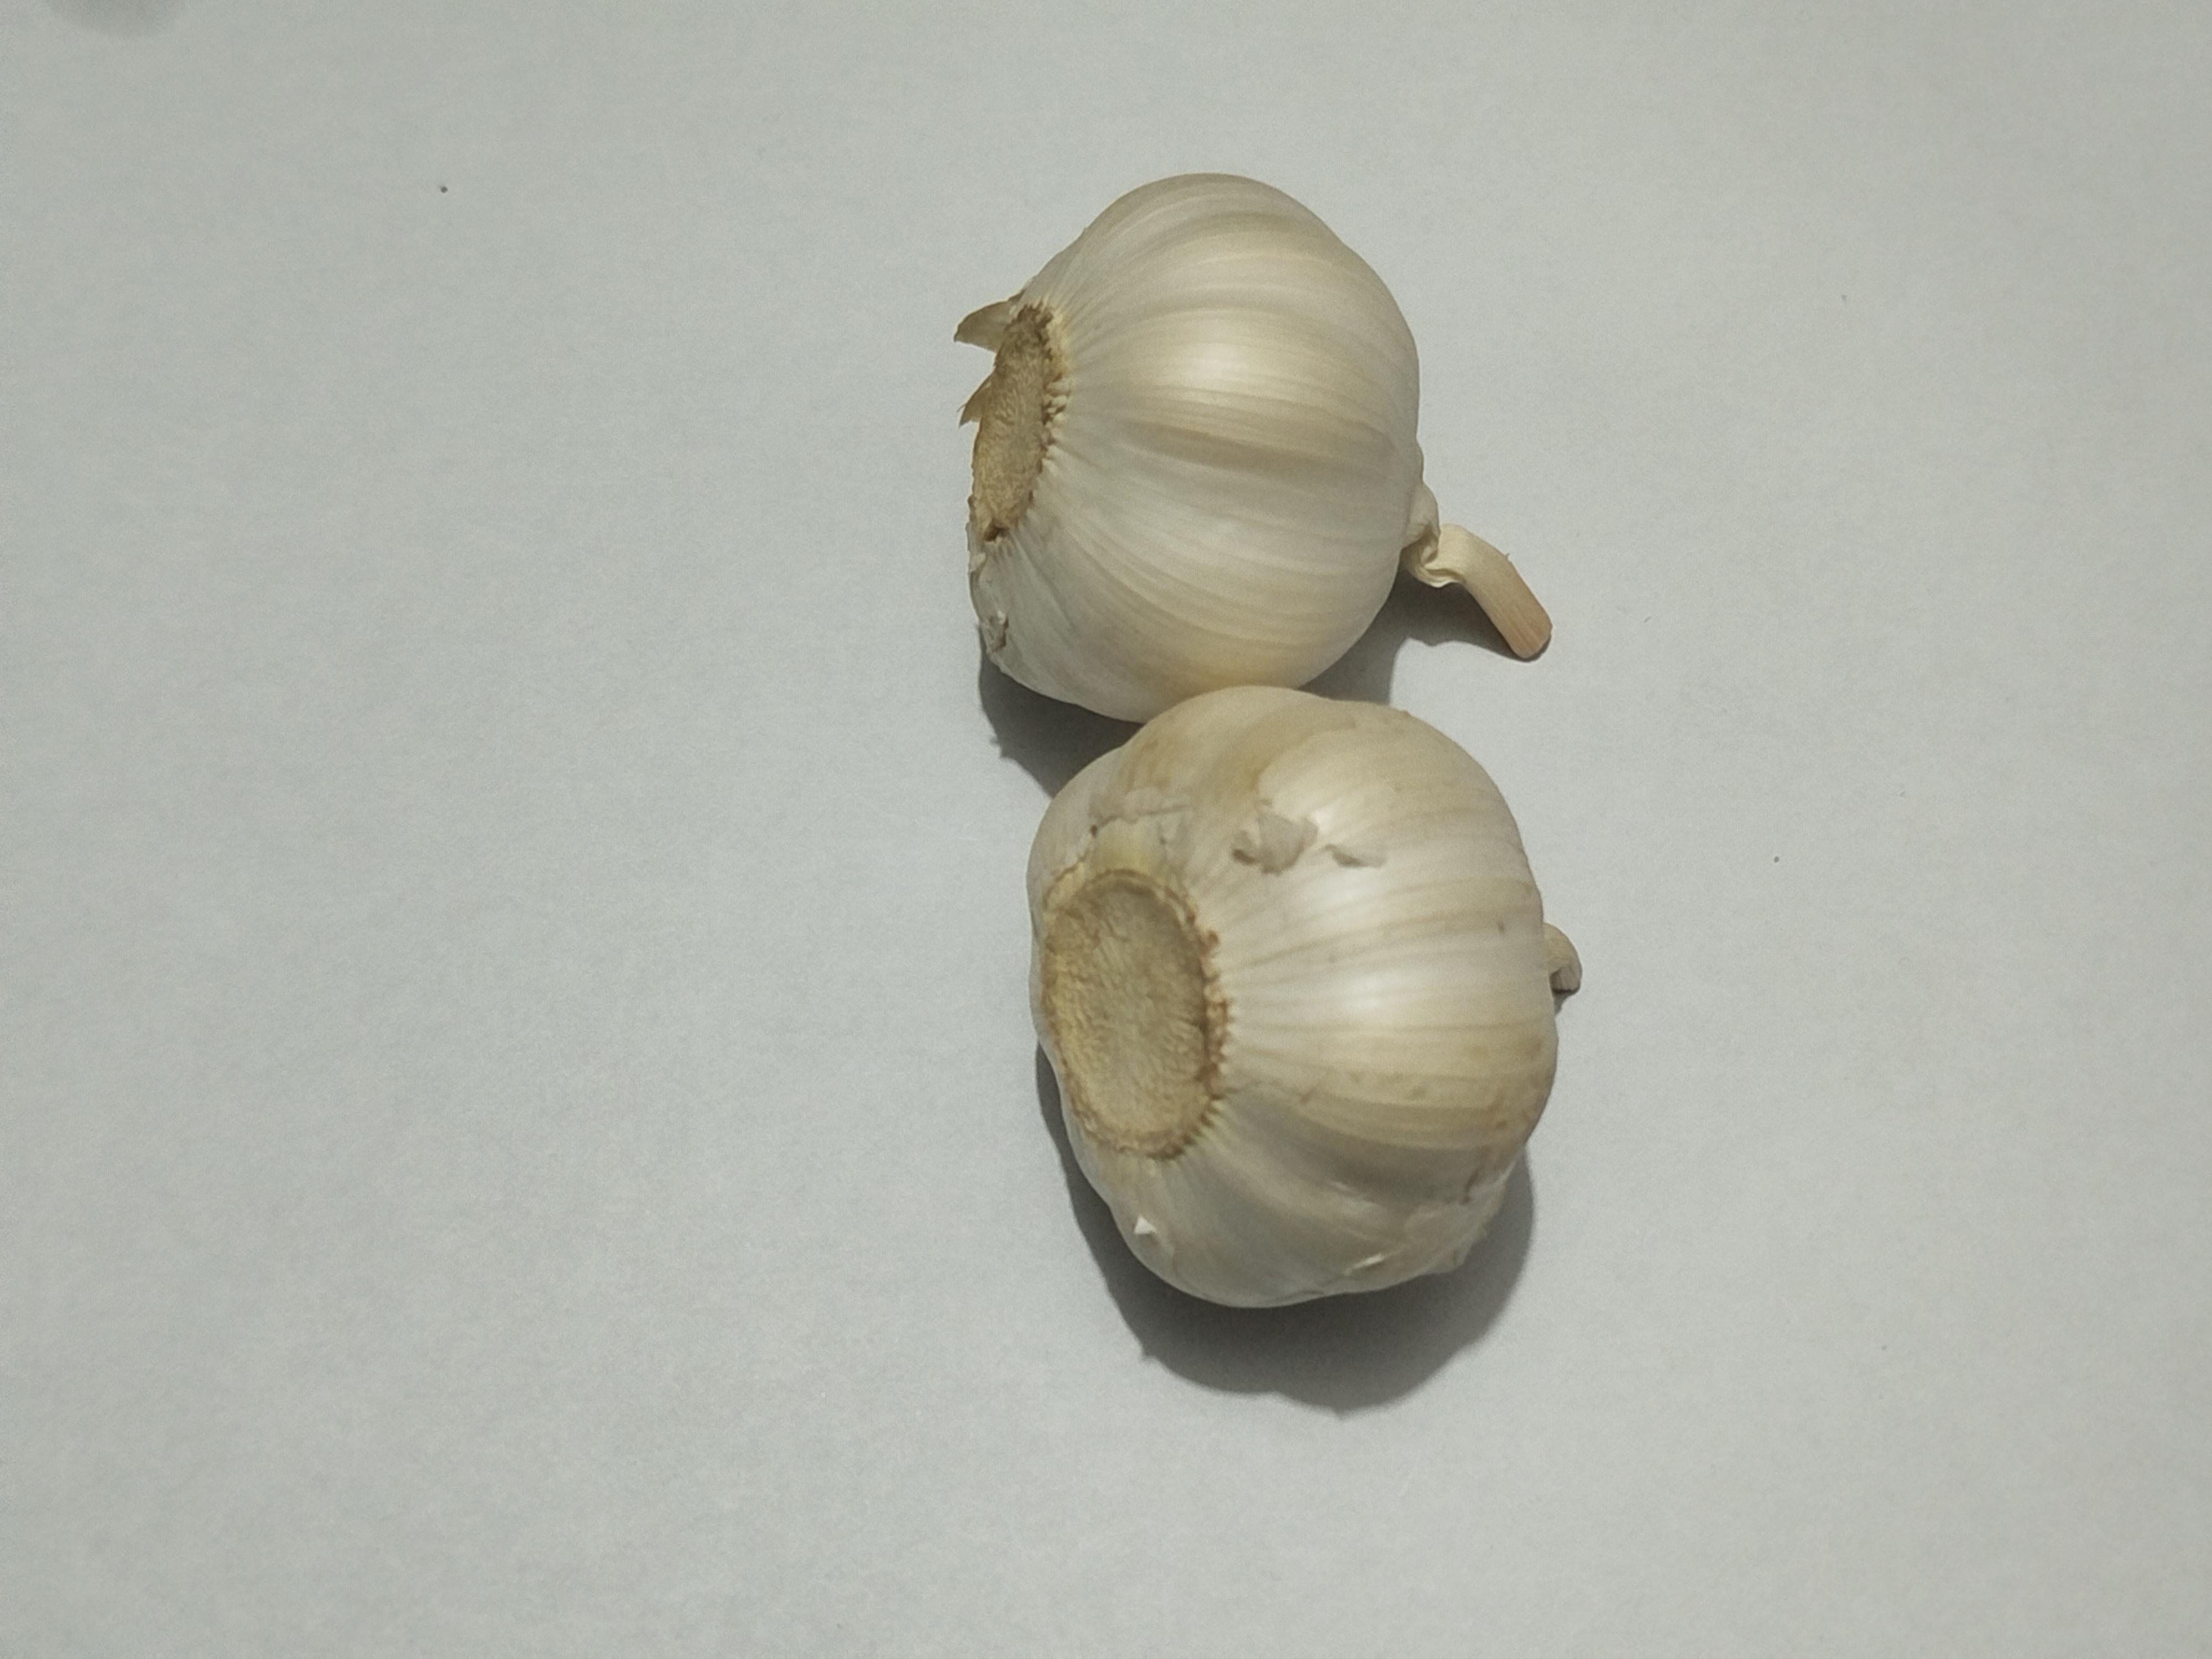
Label: Garlic